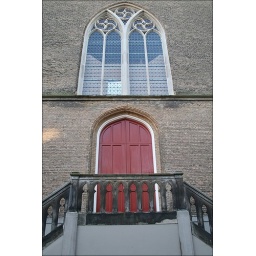
A red door in Den Haag / Netherlands.